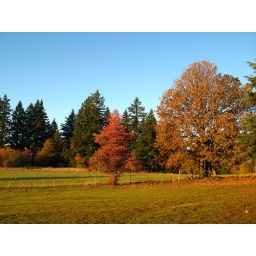
The dogwood and the oak tree up in the winter pasture at home.